Wahpper

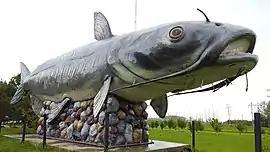
Wahpper in 2017

"Wahpper" is a 40-foot long fiberglass sculpture of a catfish beside the Red River of the North in Wahpeton, North Dakota, United States.